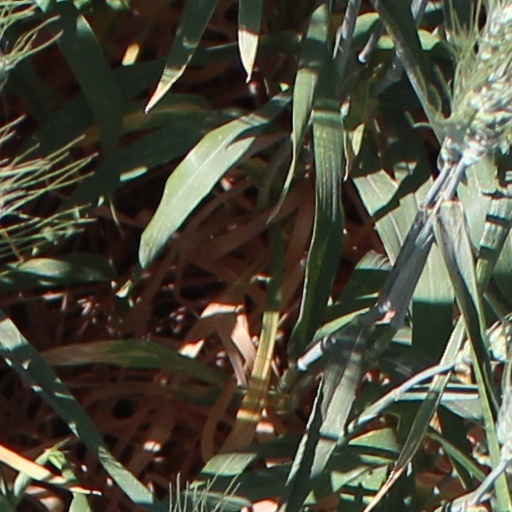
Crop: wheat